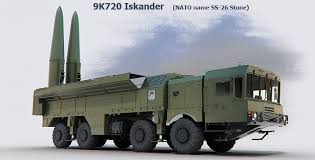
Label: Air Defense